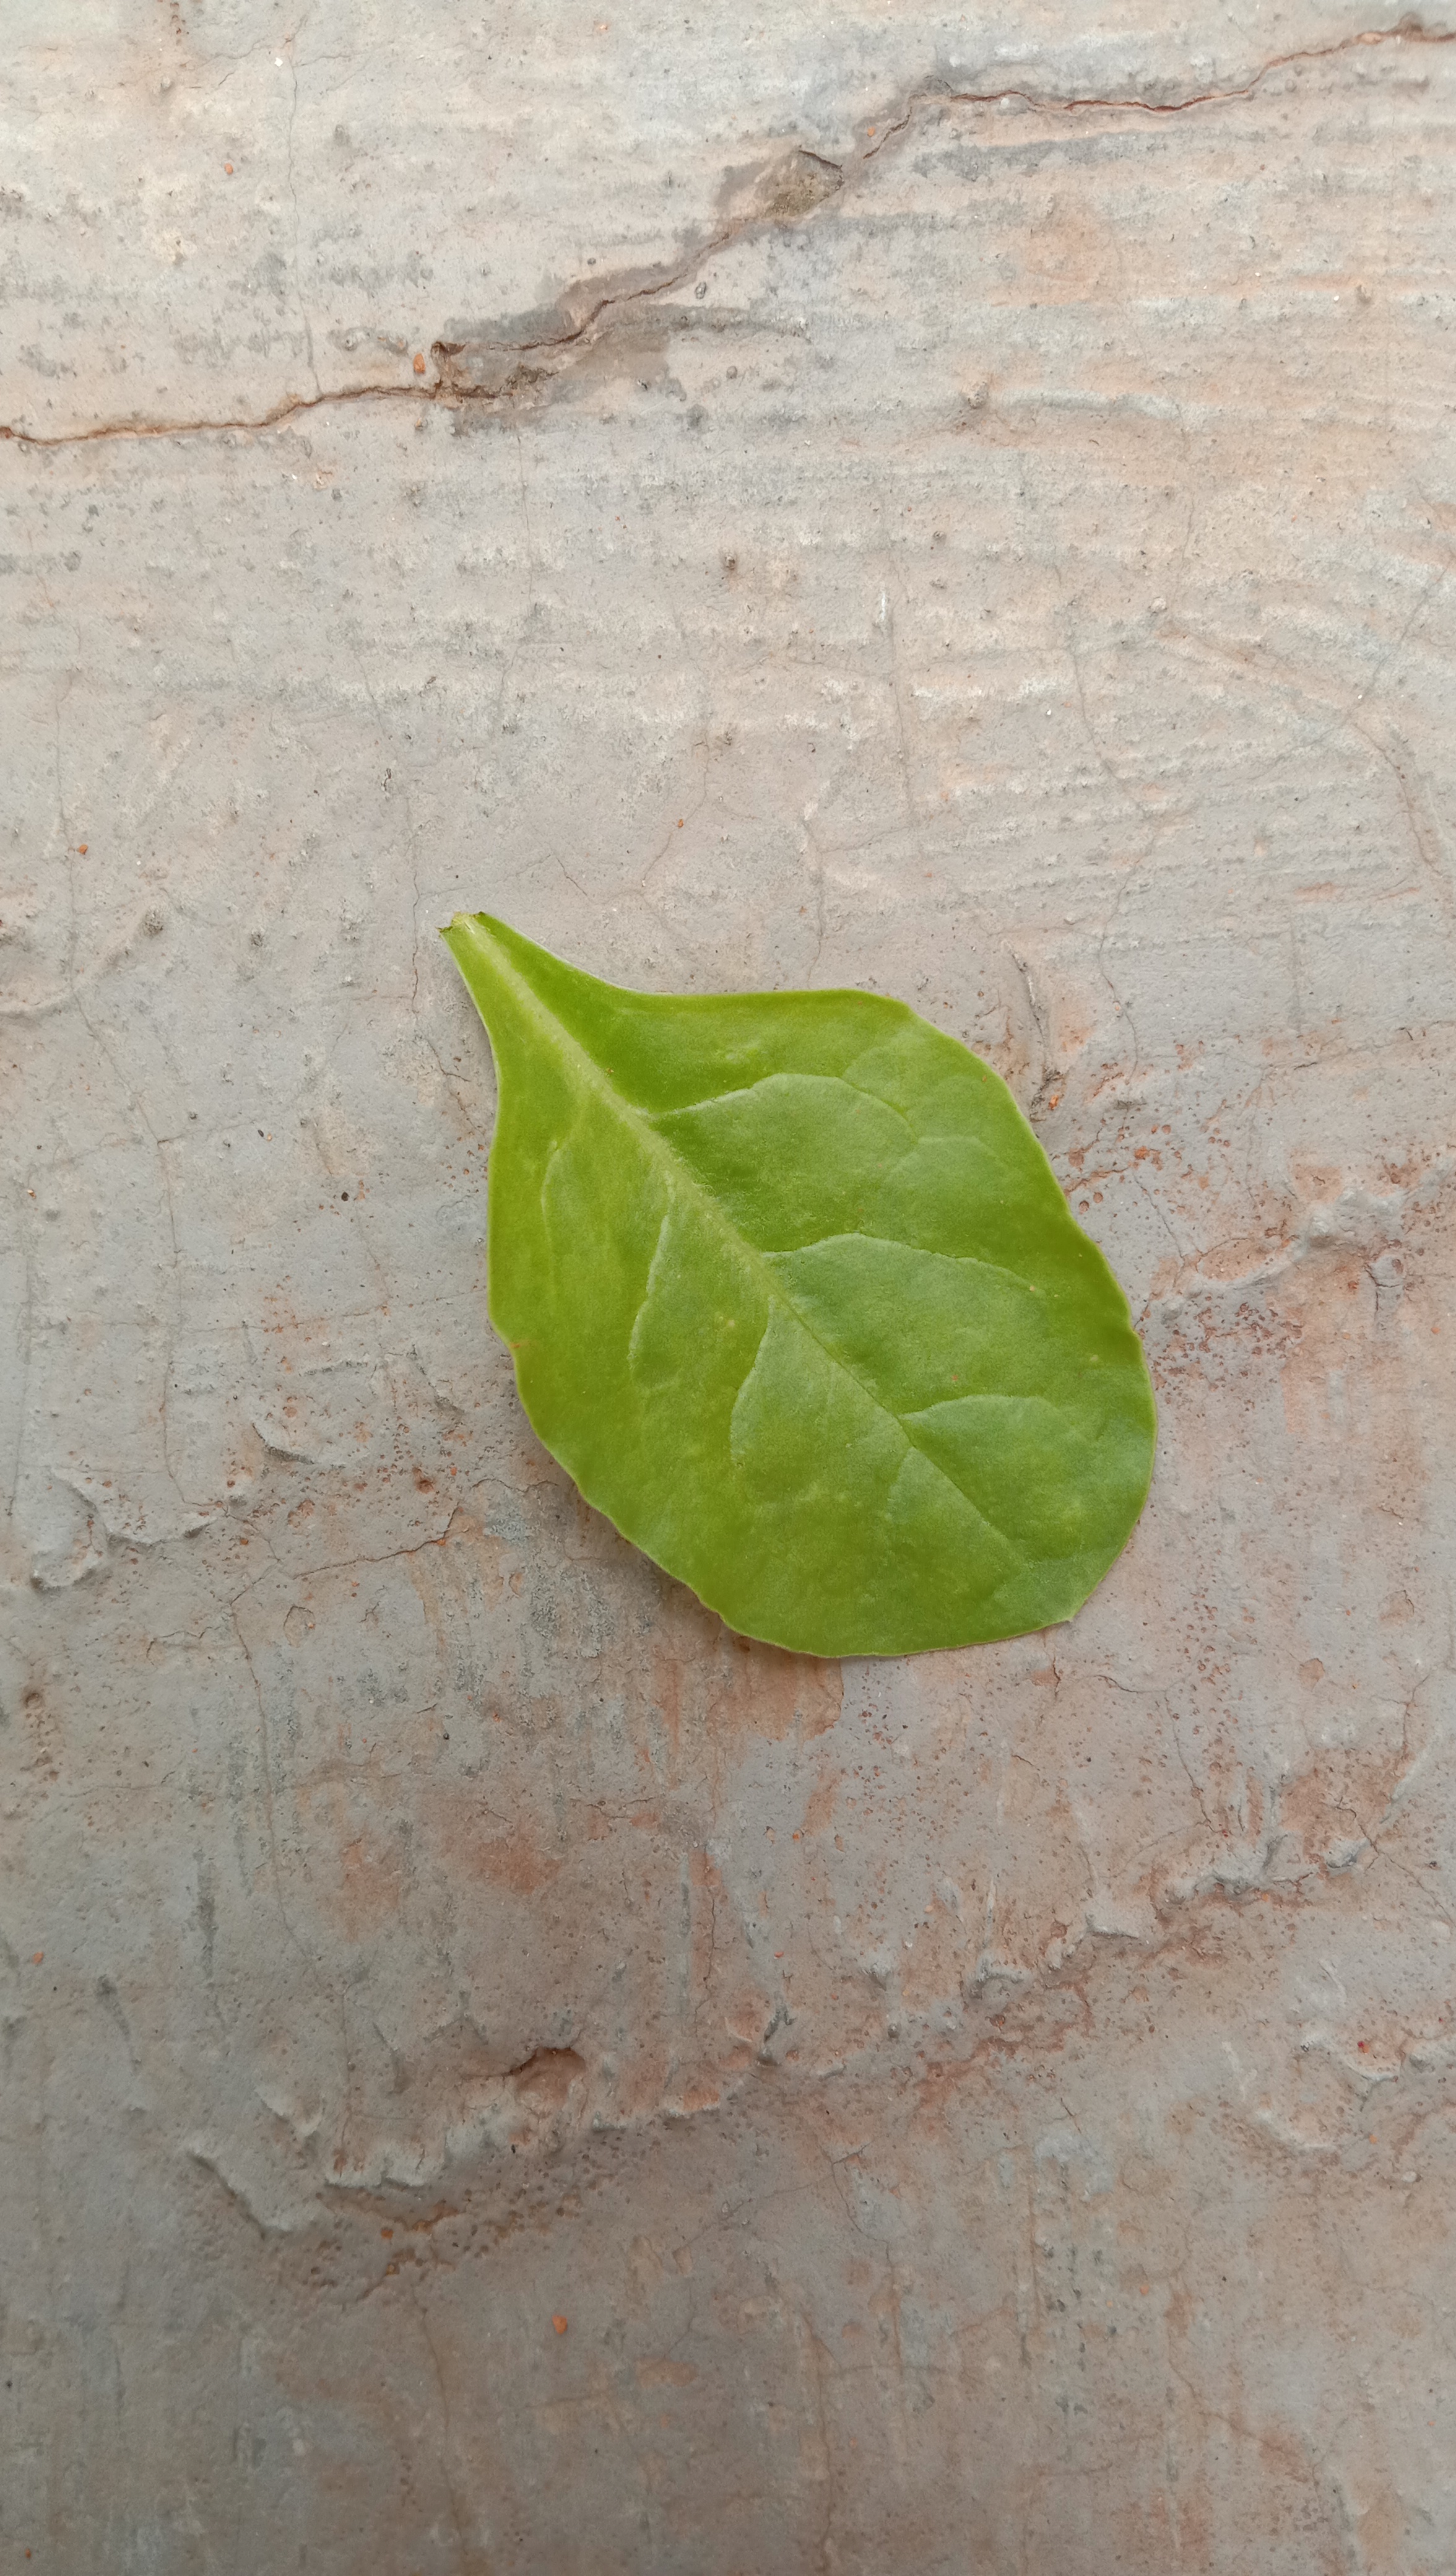
Plant: Palak(Spinach)